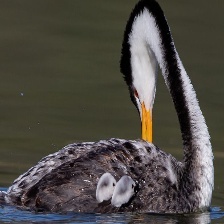
Species: CLARKS GREBE
Scientific name: AECHMOPHORUS CLARKII